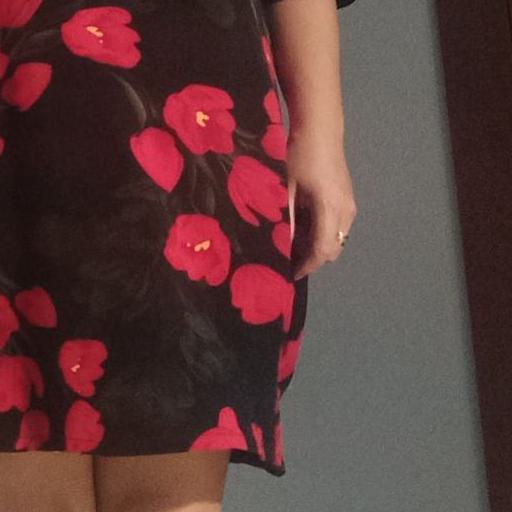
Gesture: no_gesture